Bethel School (Monticello, Florida)

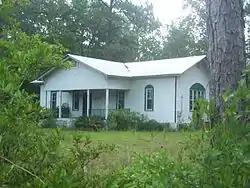

The Bethel School is a historic school in Jefferson County, Florida, with a Monticello postal address. It is located on County Road 149. On October 12, 2001, it was added to the U.S. National Register of Historic Places.